History of Chinese Australians

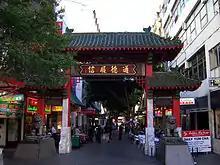
Sydney's Chinatown

By the time of Australian Federation, there were around 29,000 ethnic Chinese in Australia: Chinese people in the capital cities of Sydney and Melbourne, were a significant group, running numerous stores, an import trade, societies and several Chinese language newspapers. There were also many Chinese still working in the north of Queensland in the banana trade. Tin mining in Tasmania was also a venture that brought Chinese workers to the state. They were also part of an international community involved in political events in China such as sending delegates to a Peking Parliament or making donations at times of natural disaster. There were many Chinese Australians who supported the Xinhai Revolution and Sun Yat-sen. The passing of the "Immigration Restriction Act of 1901", however, froze the Chinese communities of the late 19th century into a slow decline. Thanks to Australian Chinese newspapers like the "Tung Wah Times" and the "Chinese Times" which were distributed to Chinese communities all over Australia and thanks to the many clan societies, Chinese Australians were a rather united group, in spite of the geographical distances. This can be seen by the colourful debates that went on within the community over the future of China. Some in Australia and notably the "Tung Wah Times" believed China should keep a monarchy and they supported reform. Others believed China needed a republic and they supported Sun Yat-sen. The first Chinese-language novel to be published in Australia (and possibly anywhere in the West), "The Poison of Polygamy", appeared in Melbourne's "Chinese Times" in 1909-10 and while it makes only a passing mention of the White Australia Policy, has much to say on the political situation in China, and other cultural and political topics relating to the modernisation of China. At the same time, Chinese republican revolutionaries were operating in Australia, and the Qing government saw a need to dissuade the Chinese diaspora against supporting the republicans. Reflecting the political debate in China, Chinese Australians had by 1900 formed branches of the Chinese Empire Reform Association to press for reform in China.